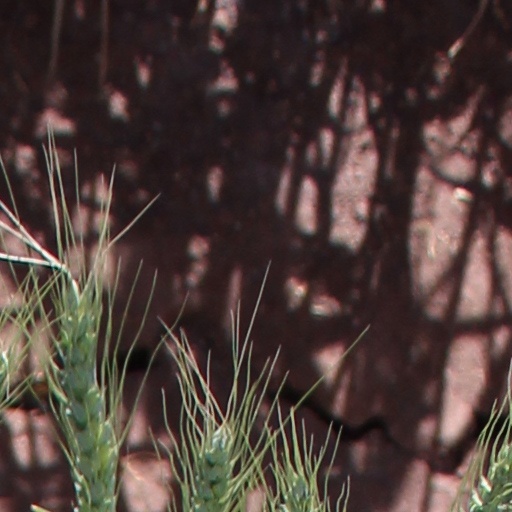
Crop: wheat